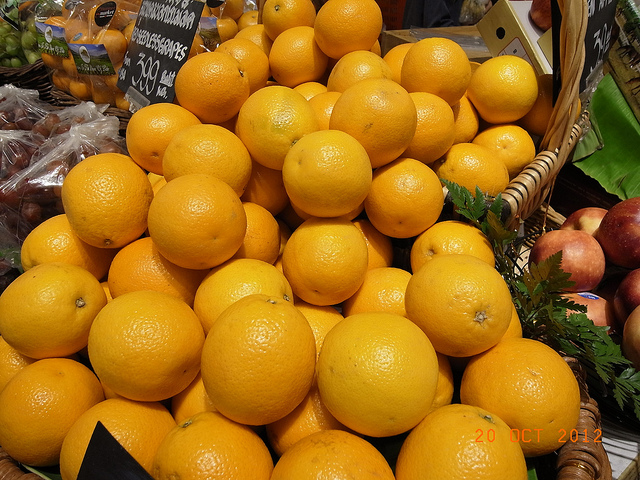
user: Given an image and a question. Answer the question in a short answer. Question: Which state is the main producer for this fruit? Short Answer:
assistant: florida